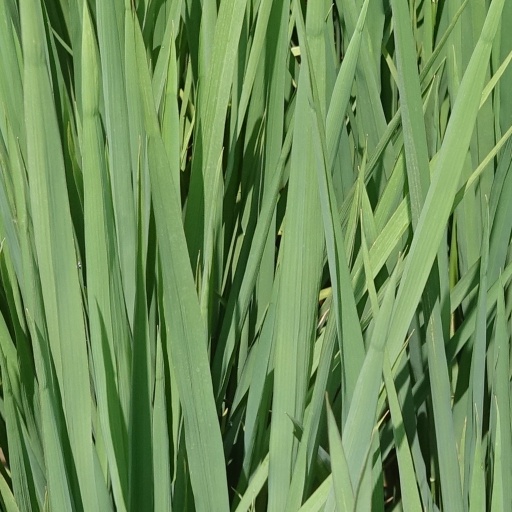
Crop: rice